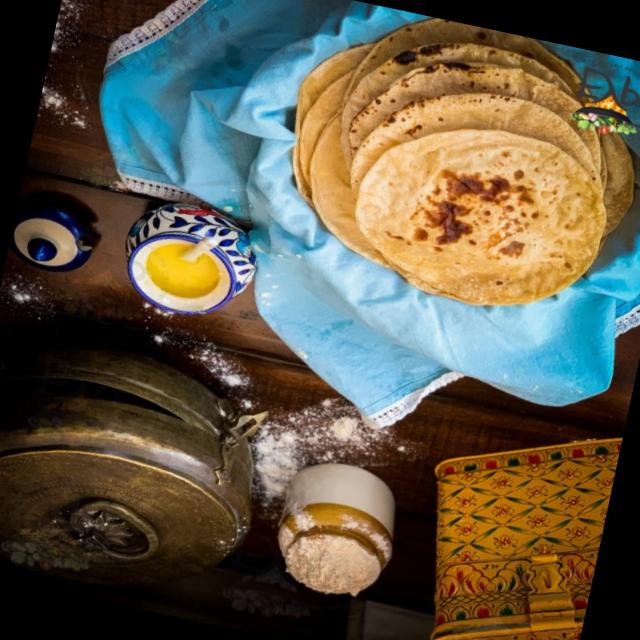
Dish: chapati